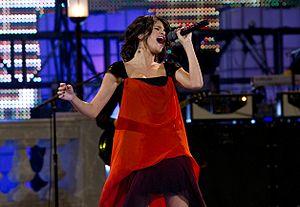
Selena Gomez & the Scene est un groupe pop américain composé d'Ethan Roberts, Dane Forrest, Greg Garman, Drew Taubenfeld, Joey Clement et de Selena Gomez. Le nom du groupe vient de Selena Gomez, qui est le leader du groupe. Ils sont connus grâce aux albums Kiss and Tell, A Year Without Rain et When the Sun Goes Down. En mars 2012, il est annoncé officiellement que le groupe a vendu plus de 2 300 000 d'albums dans le monde en moins de 3 ans et demi.